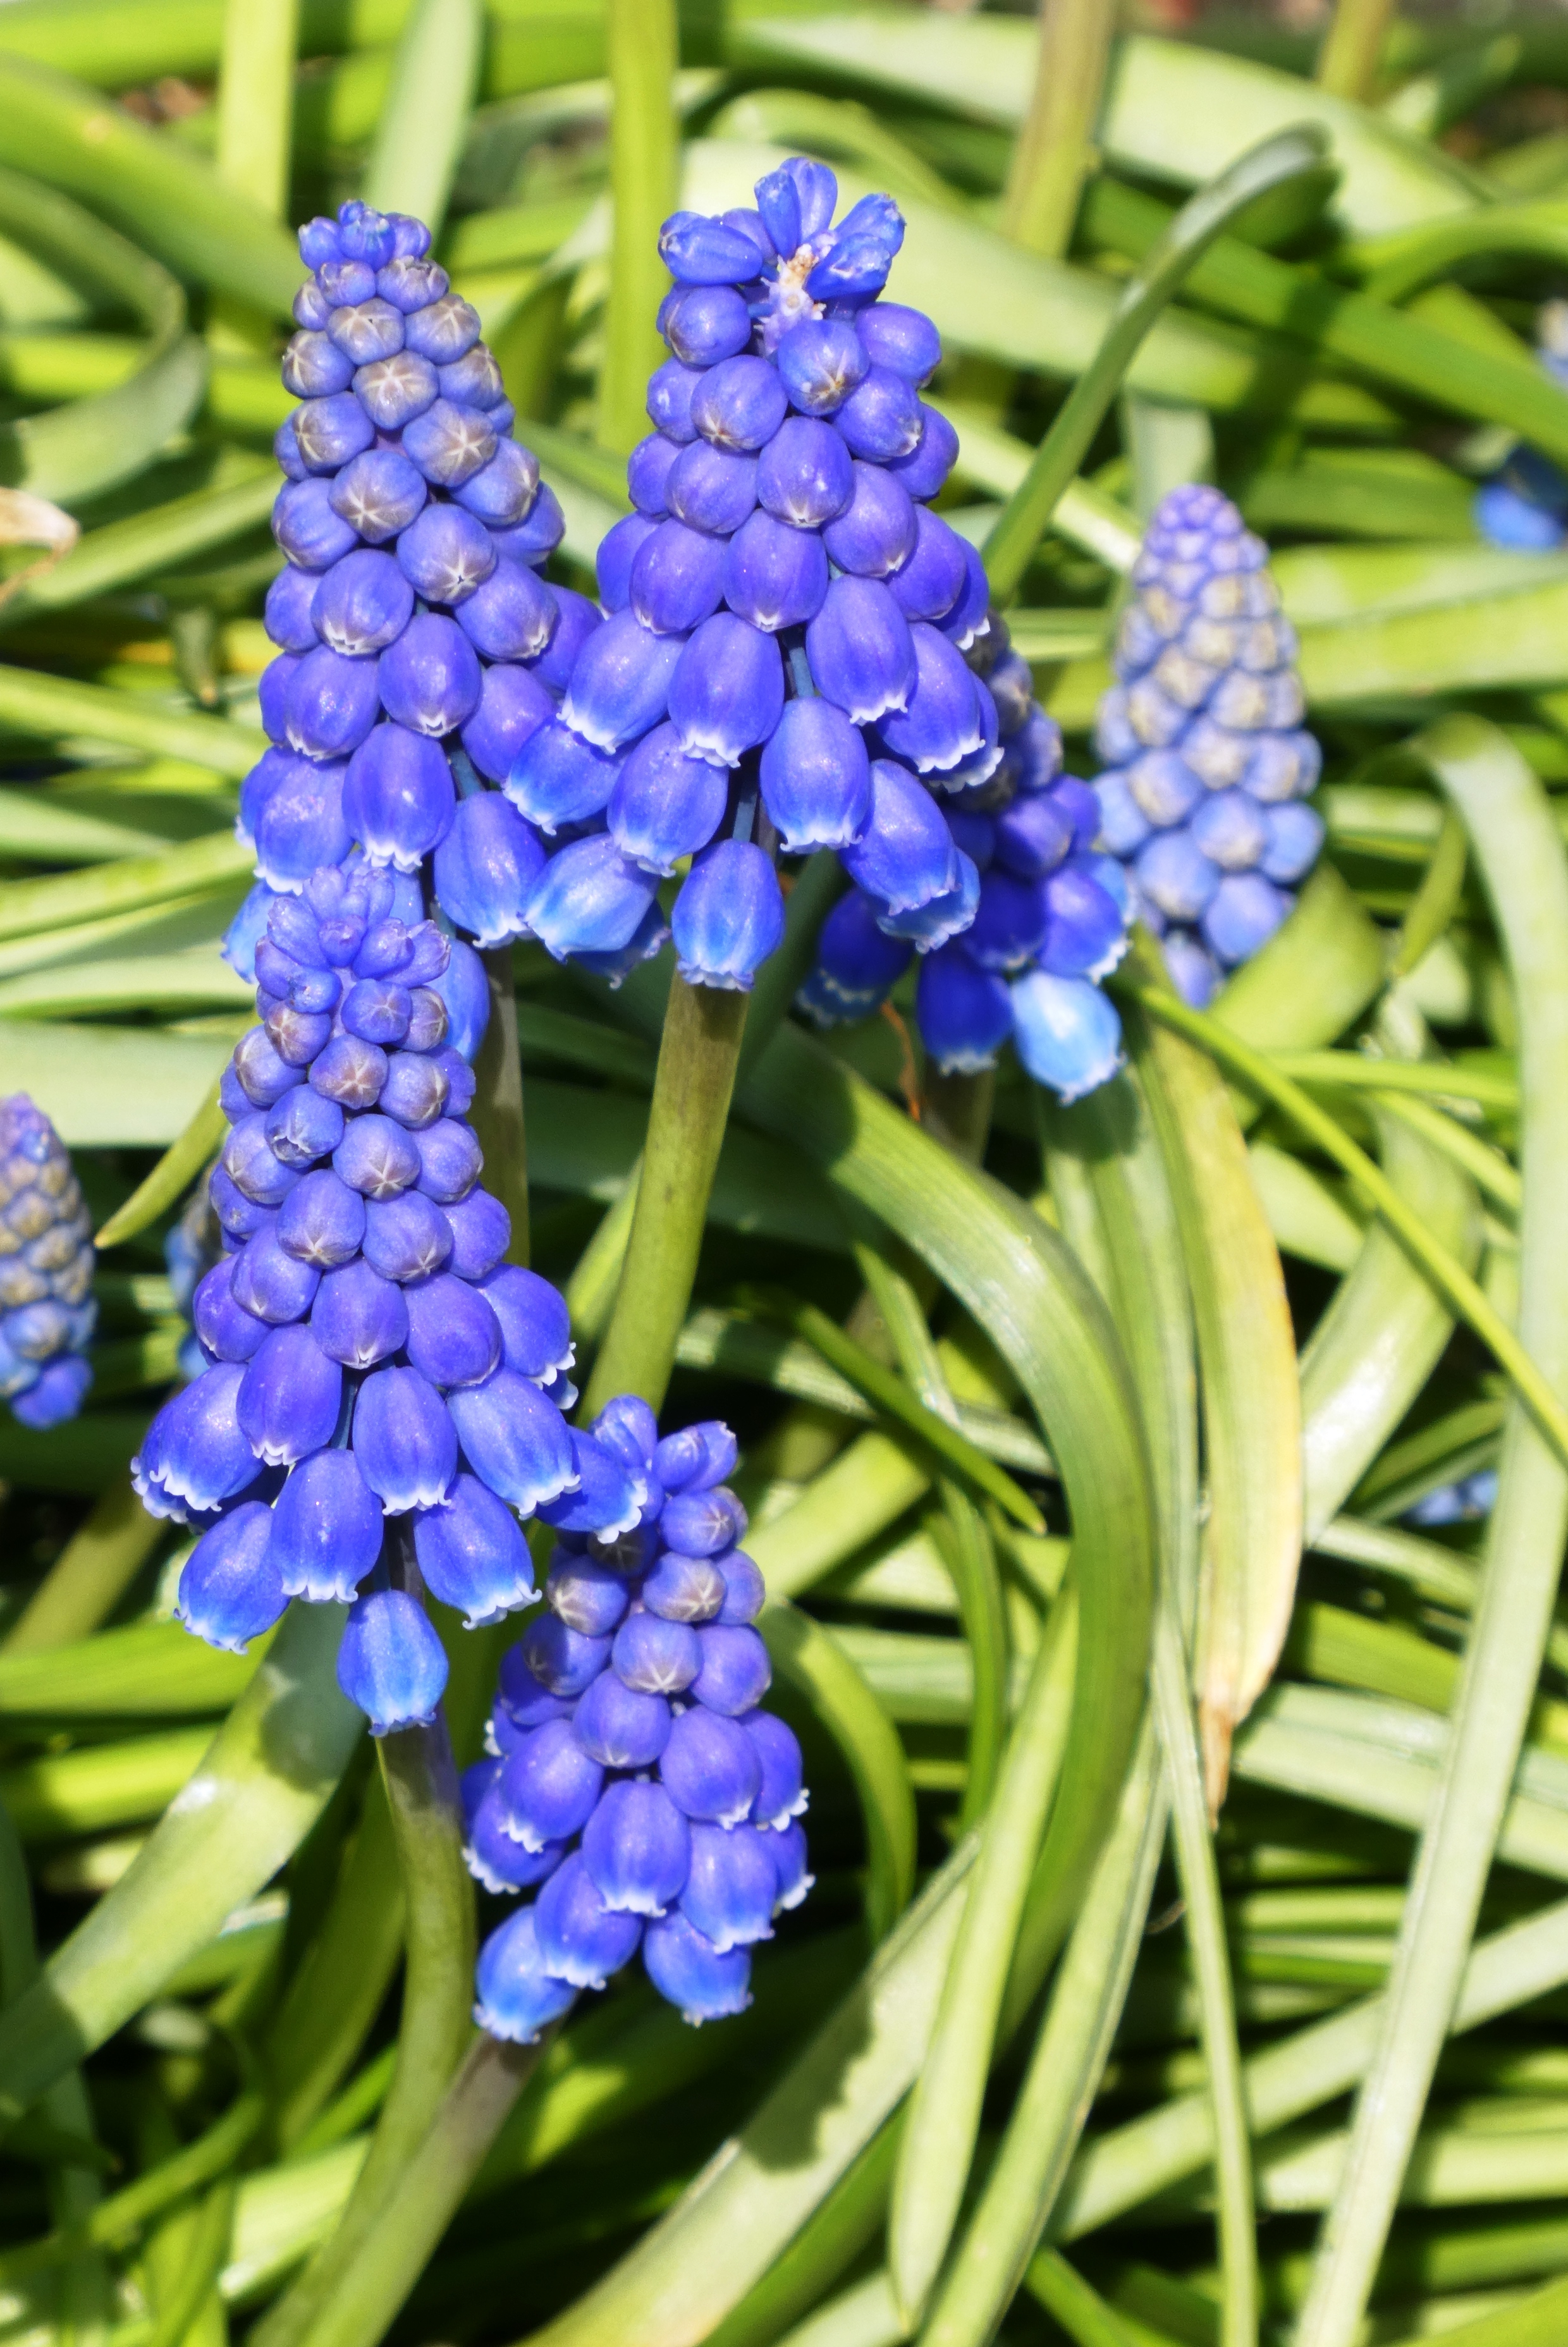
muscari, plant, flower, bloom, spring, garden, blue, ornamental, horticulture, colorful, nature, flowering plant, grape hyacinth, bluebonnet, hyacinth, lupin, lupinus mutabilis, delphinium, wildflower, herbaceous plant, lavender, perennial plant, iris